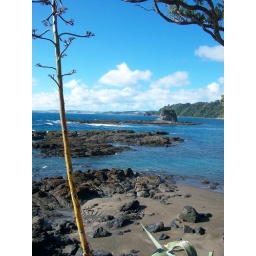
A beautiful black sand beach, just around the bend